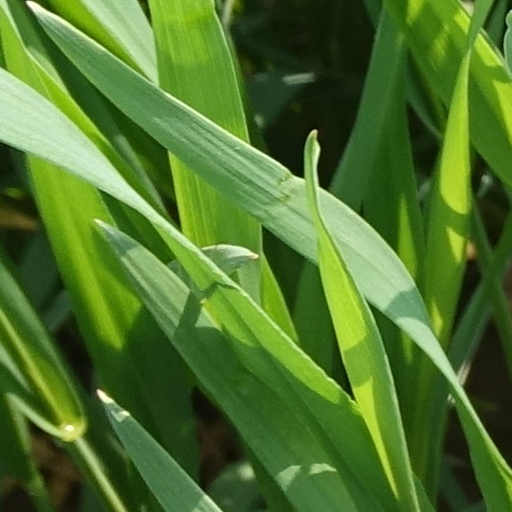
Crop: wheat